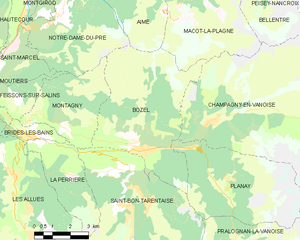
Carte des communes françaises